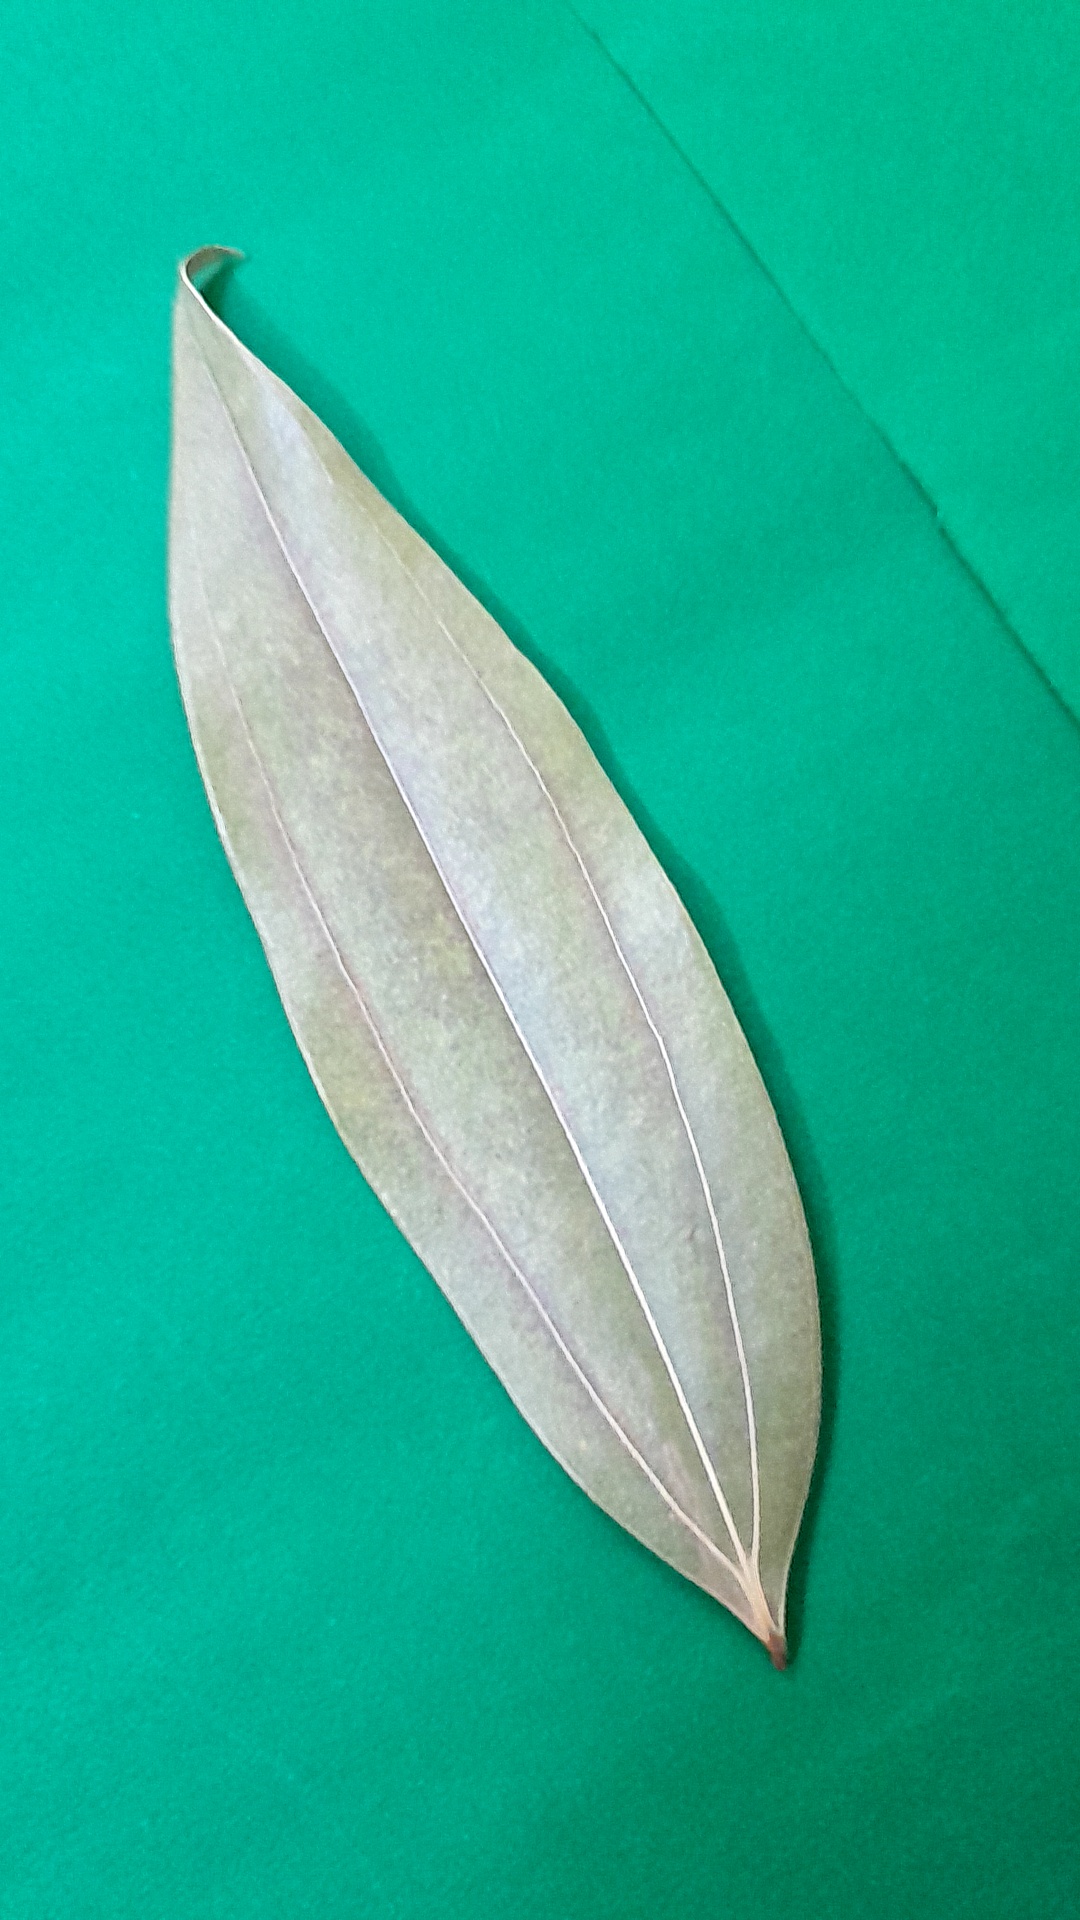
Label: Dry Leaf